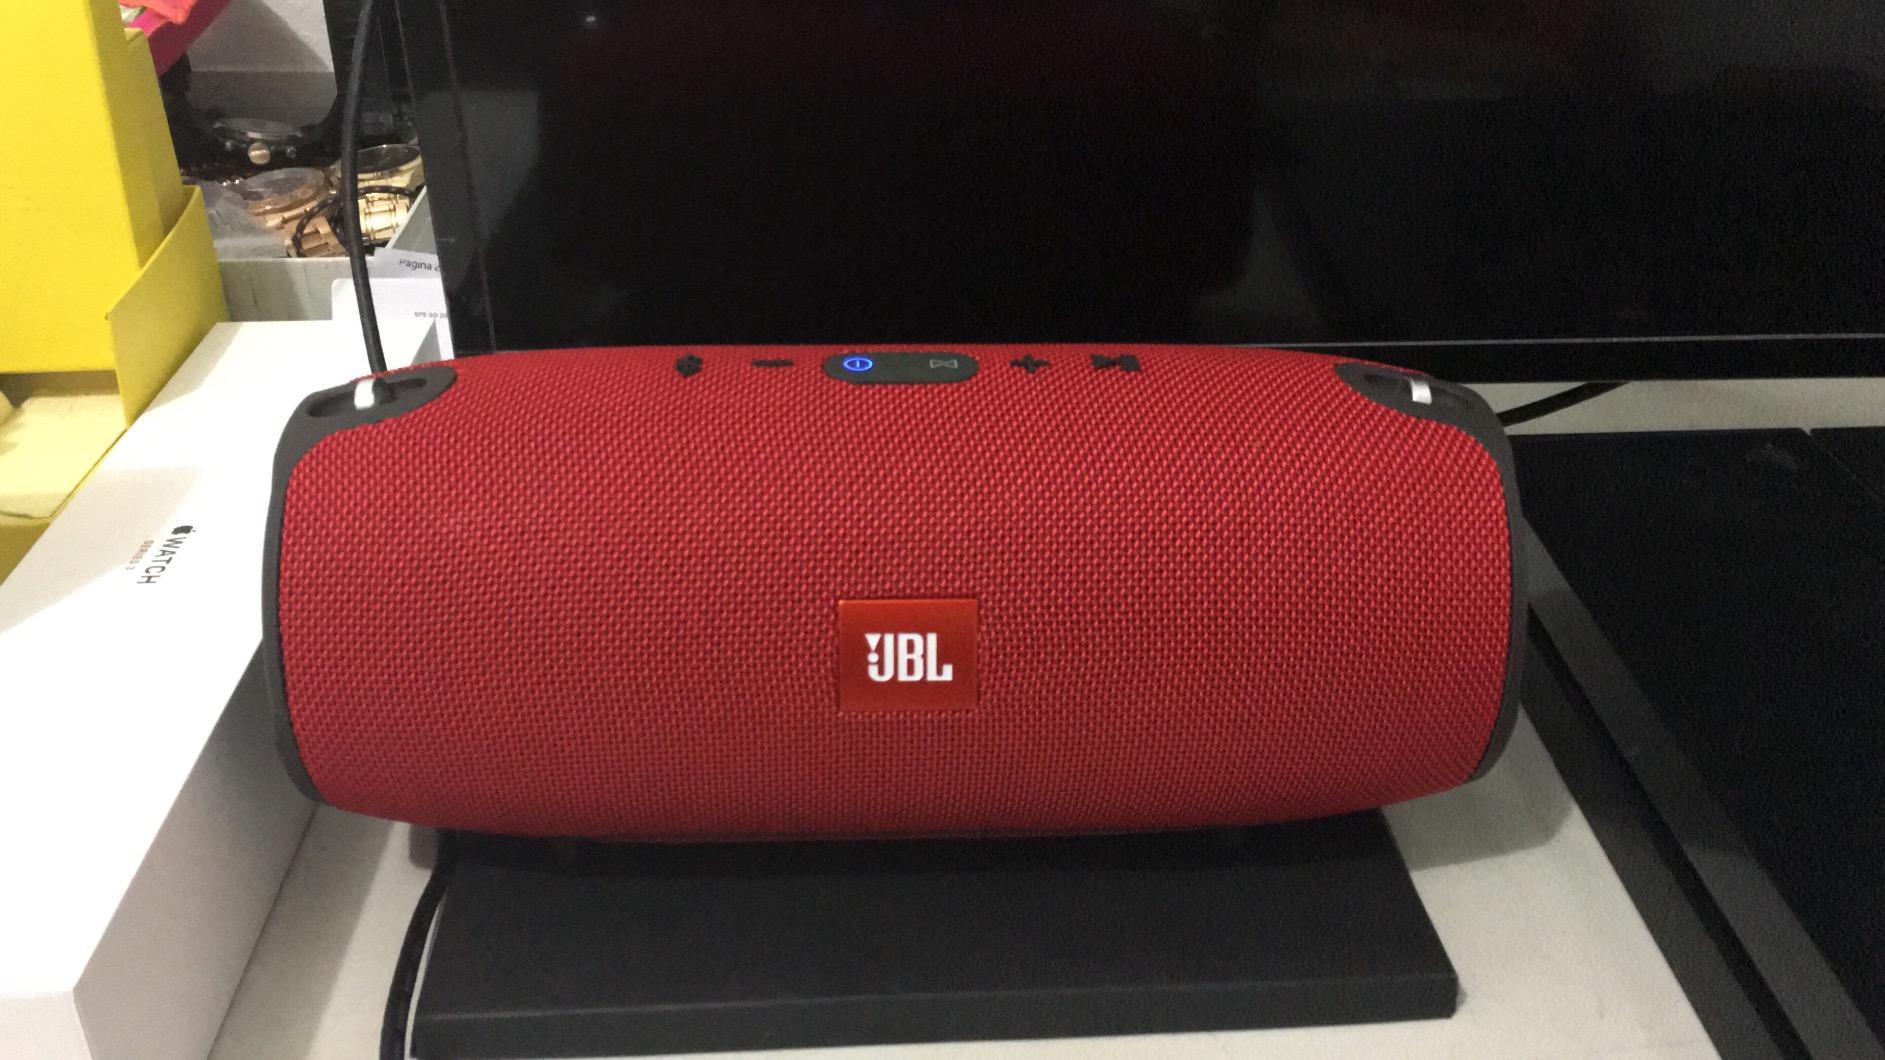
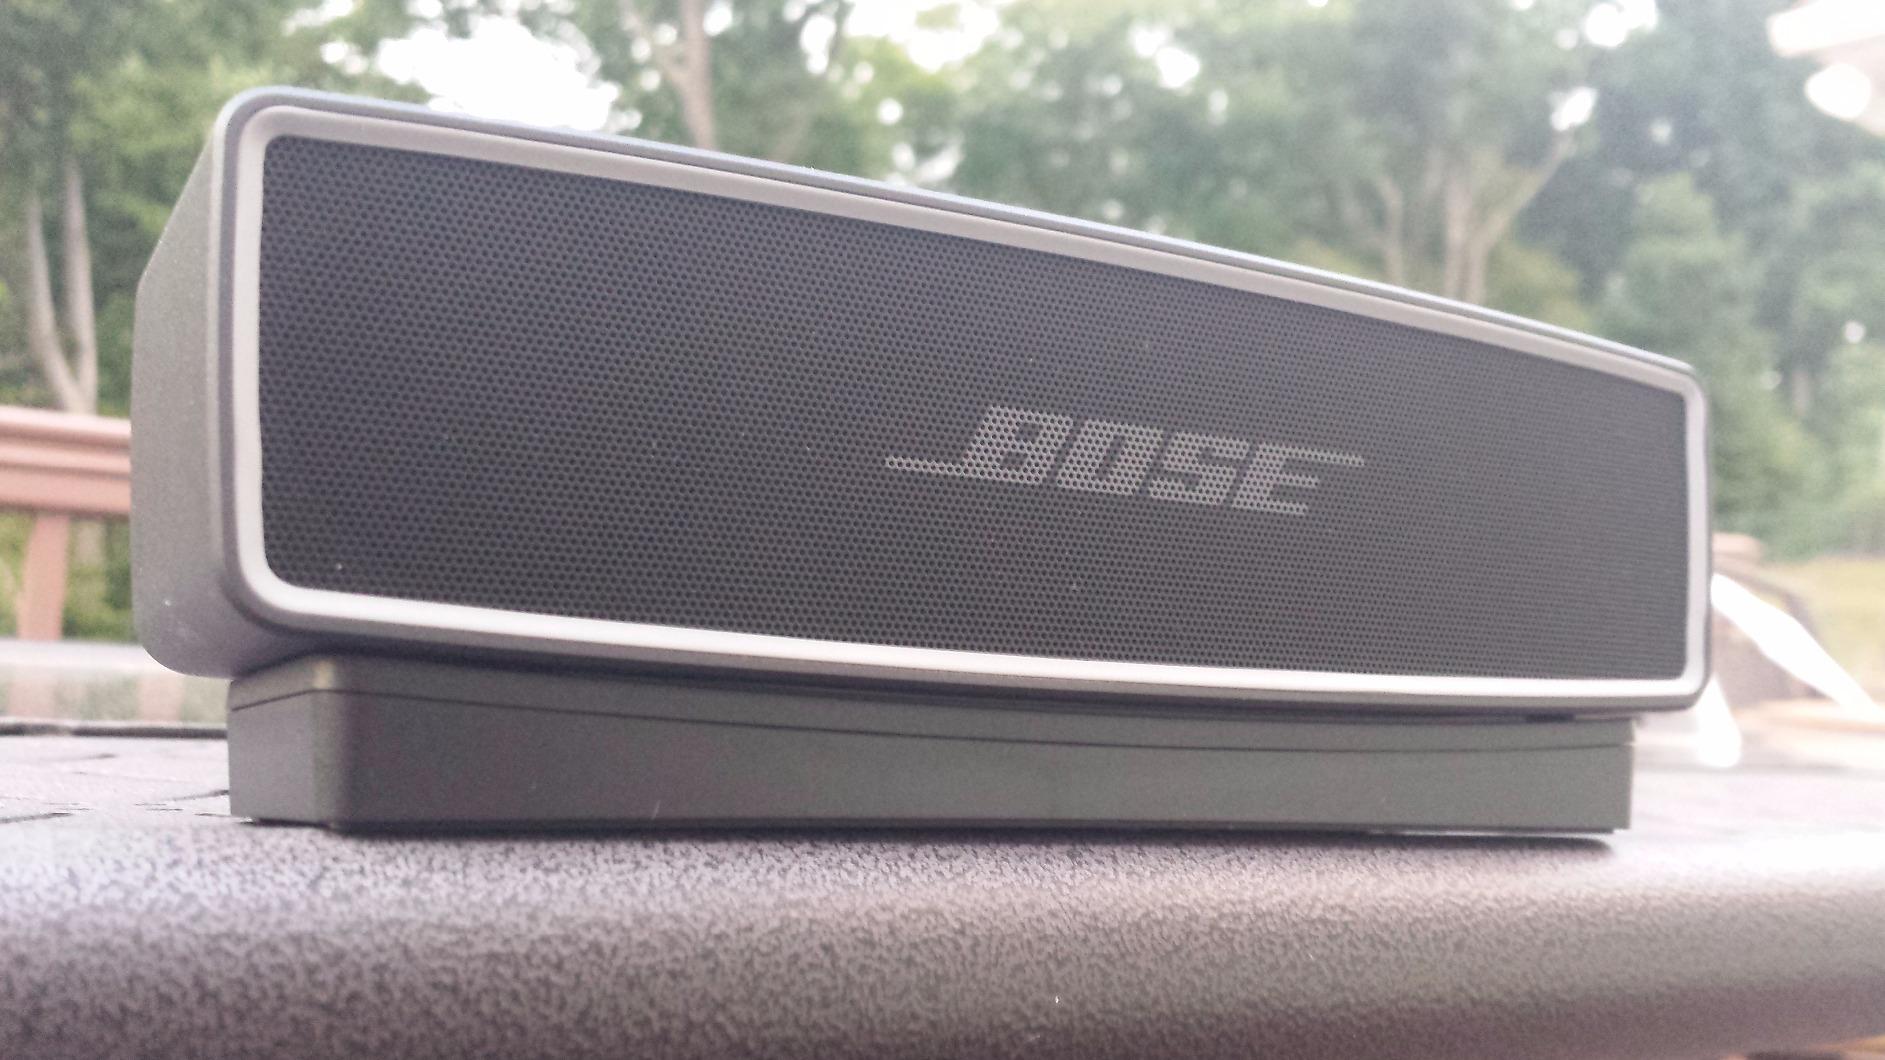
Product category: speaker
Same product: no